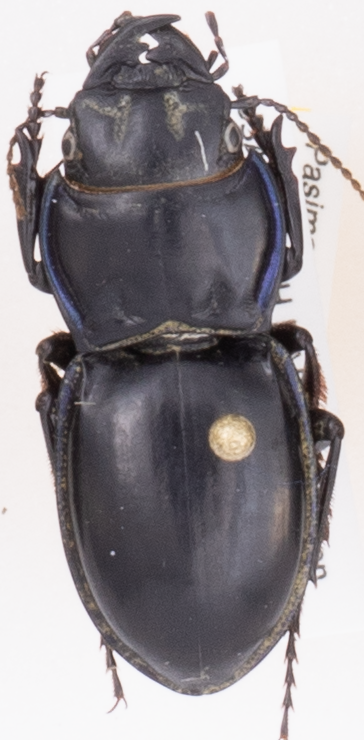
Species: Pasimachus elongatus
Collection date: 2020-07-21
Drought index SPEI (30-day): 0.26
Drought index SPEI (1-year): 0.288
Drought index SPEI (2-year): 1.22